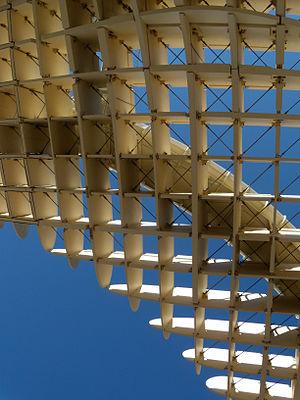
Détail de la structure de Metropol Parasol, sur la place de la Encarnacíon de Séville (Espagne) Español: Detalle de la estructura de Metropol Parasol y calle Imagen, en la plaza de la Encarnacíon de Sevilla (España)
Metropol Parasol est une structure de bois de 150 m sur 75 m, d'une hauteur de 28 m, soutenue par six piliers, située à Séville. Située au sud du quartier d'Encarnación-Regina, dans le district Casco Antiguo, elle recouvre la place de la Encarnación et passe au-dessus de la rue Imagen. Le projet, présenté par l'architecte berlinois Jürgen Mayer, gagna le concours lancé par la municipalité pour la réhabilitation de la place. Sa forme lui vaut populairement le surnom de Setas de la Encarnación ou de Setas de Sevilla.